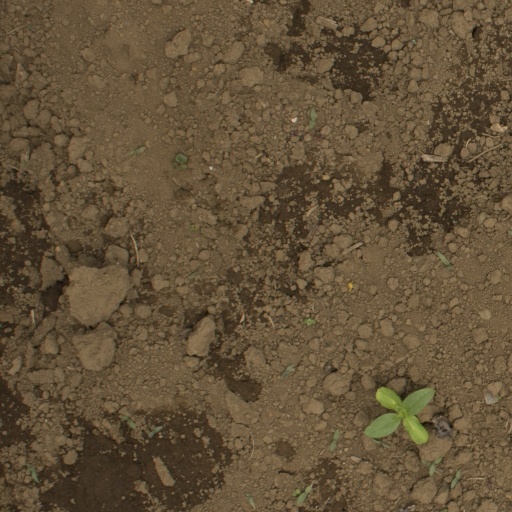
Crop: Jerusalem artichoke